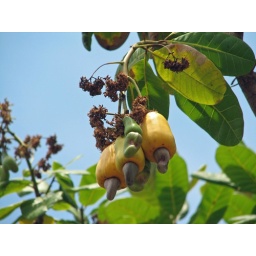
Cashews, Anacardium occidentale. The apple fruit and the cashew bean. Seen in El Salvador